Continental O-170

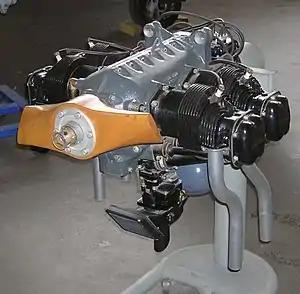
Continental O-170 on display at the Wings Over the Rockies Air and Space Museum

The Continental O-170 engine is the collective military designation for a family of small aircraft engines, known under the company designation of A50, A65, A75 and A80. The line was designed and built by Continental Motors commencing in the 1940s. It was employed as the powerplant for civil and military light aircraft.